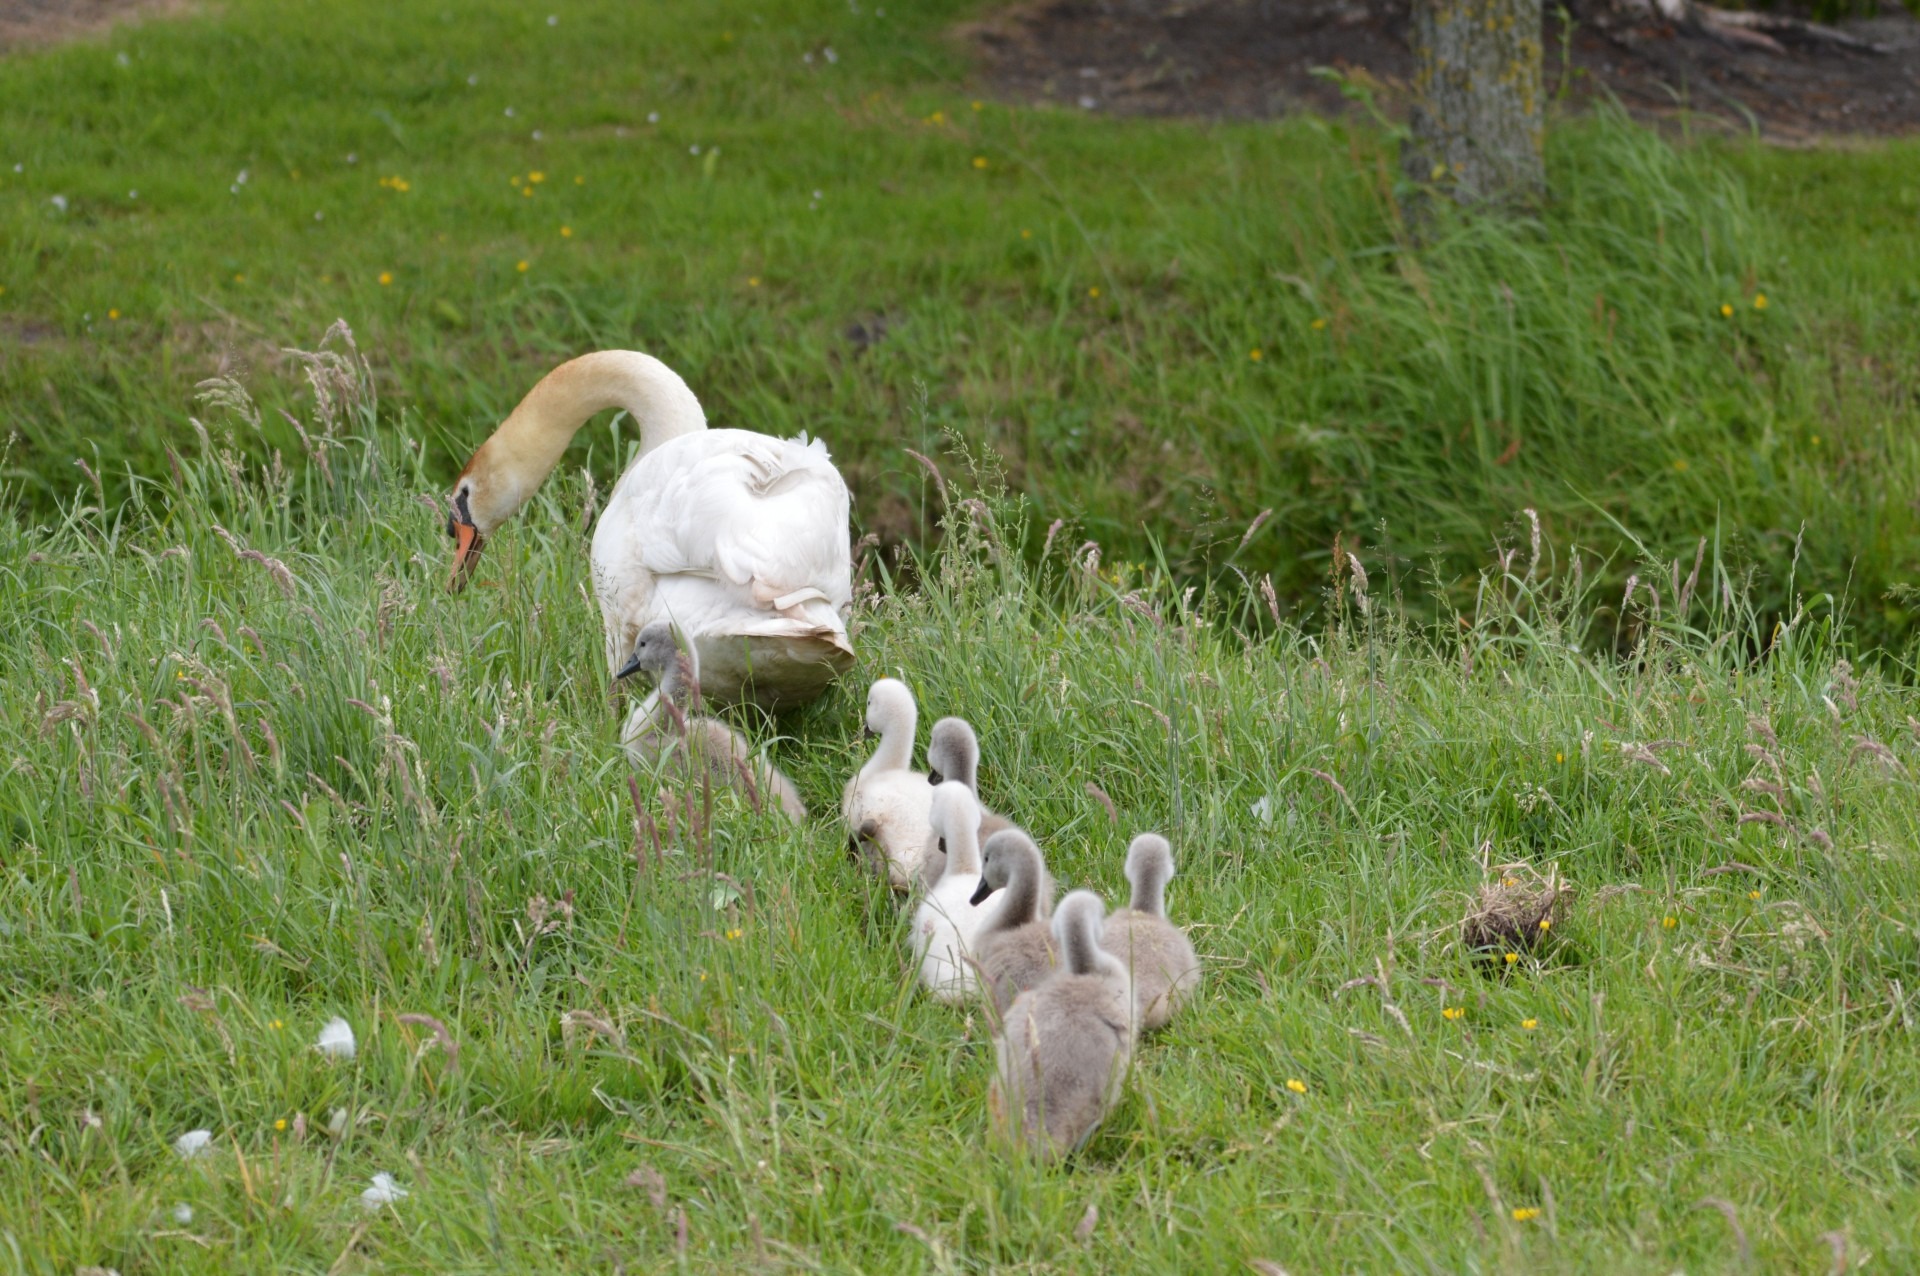
water, nature, grass, bird, meadow, animal, wildlife, young, spring, black, fauna, ballet, swan, family, duck, goose, vertebrate, series, waterfowl, water bird, youngs, birth, ducks geese and swans, e card, water dance